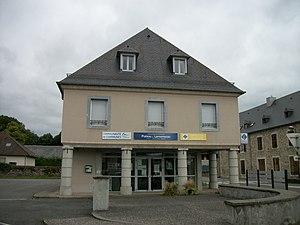
La Barthe-de-Neste
La Barthe-de-Neste est une commune française située dans le département des Hautes-Pyrénées, en région Occitanie.